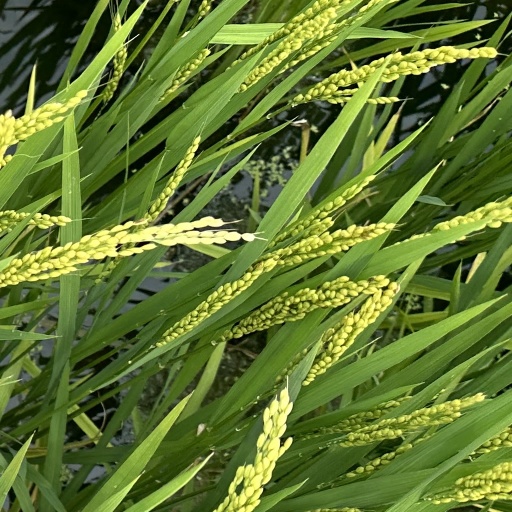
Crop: rice